Louisa Calio

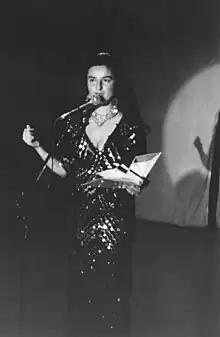
Louisa Calio reading poetry

Louisa Calio (born July 4, 1947 in Gravesend, Brooklyn) is an American poet, writer, multimedia performance artist and teacher. She has directed the Poets and Writers' Piazza for Hofstra University's Italian Experience for the past 10 years. Calio's writings have appeared internationally in anthologies, magazines and journals. She has been honored by Barnard College, Columbia University as a "Feminist Who Changed America Second Wave 1963–1975." She has traveled to East and West Africa, lived in the Caribbean and documented her journeys in photographs and the written word, completing an epic poem "Journey to the Heart Waters" which was also the title of an exhibition of photos and poems that opened at Round Hill Resort in Montego Bay in 2007.